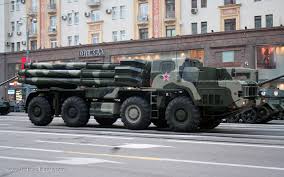
Label: BM-30